Protected area

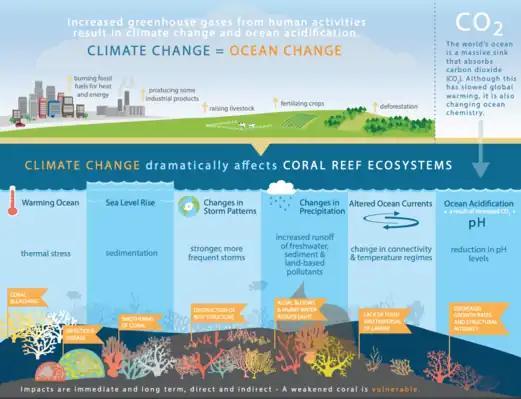
Climate change threats to coral reefs

Combats ocean acidification by: maintaining coastal primary producers, increasing teleost biomass (osmosregulation buffers pH change), and increasing natural carbon sequestration via the biological pump